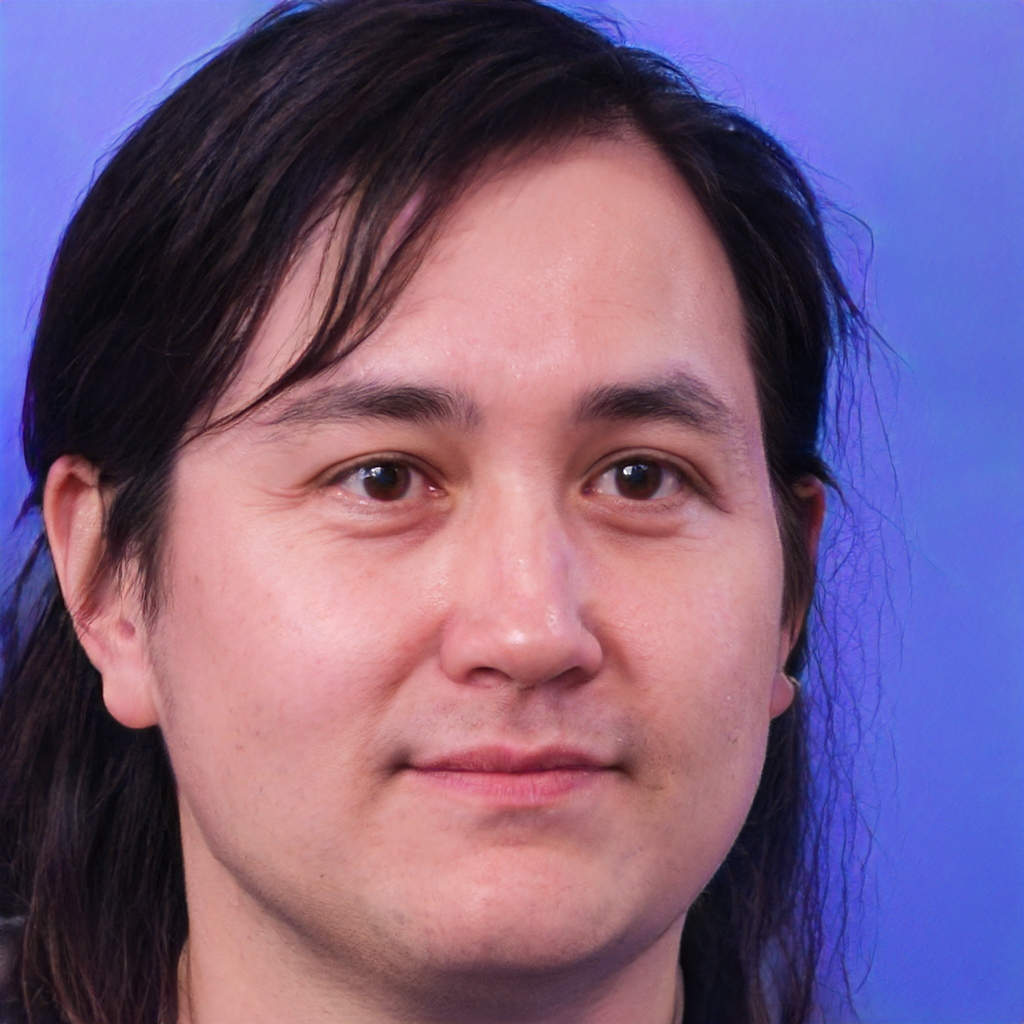
Gender: Male